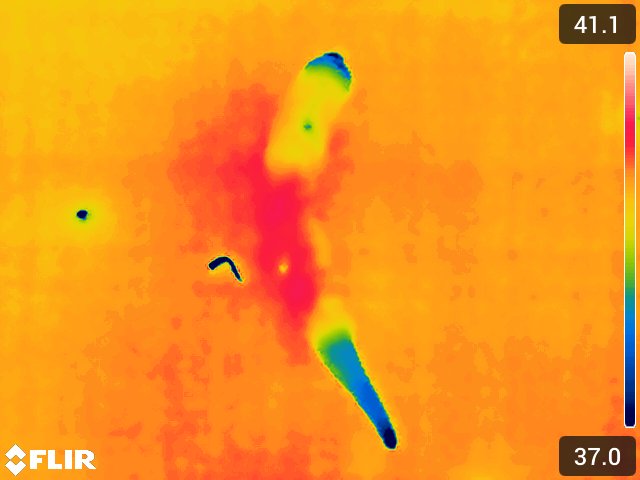
Maturity: over_matured